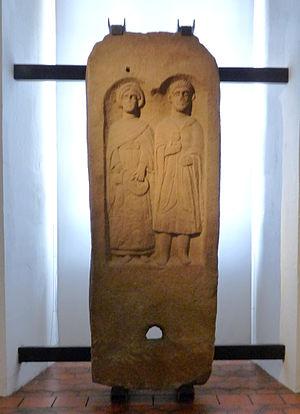
Stèle funéraire d'un couple de paysans (3e siècle après JC), trouvée à Oberhaslach
Oberhaslach est une commune française située dans le département du Bas-Rhin, en région Grand Est.